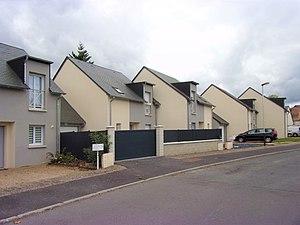
Résidence pavillonnaire rue de la Tête-Noire à Monts
Monts est une commune française située dans le département d'Indre-et-Loire en région Centre-Val de Loire.